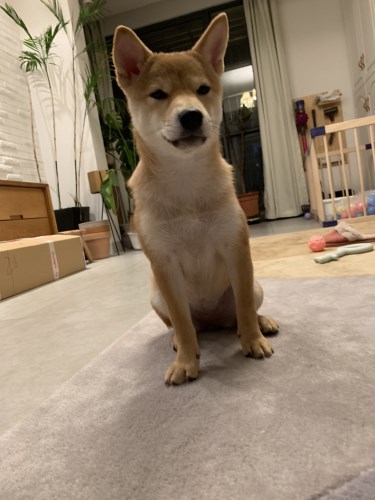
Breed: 1043-n000001-Shiba_Dog